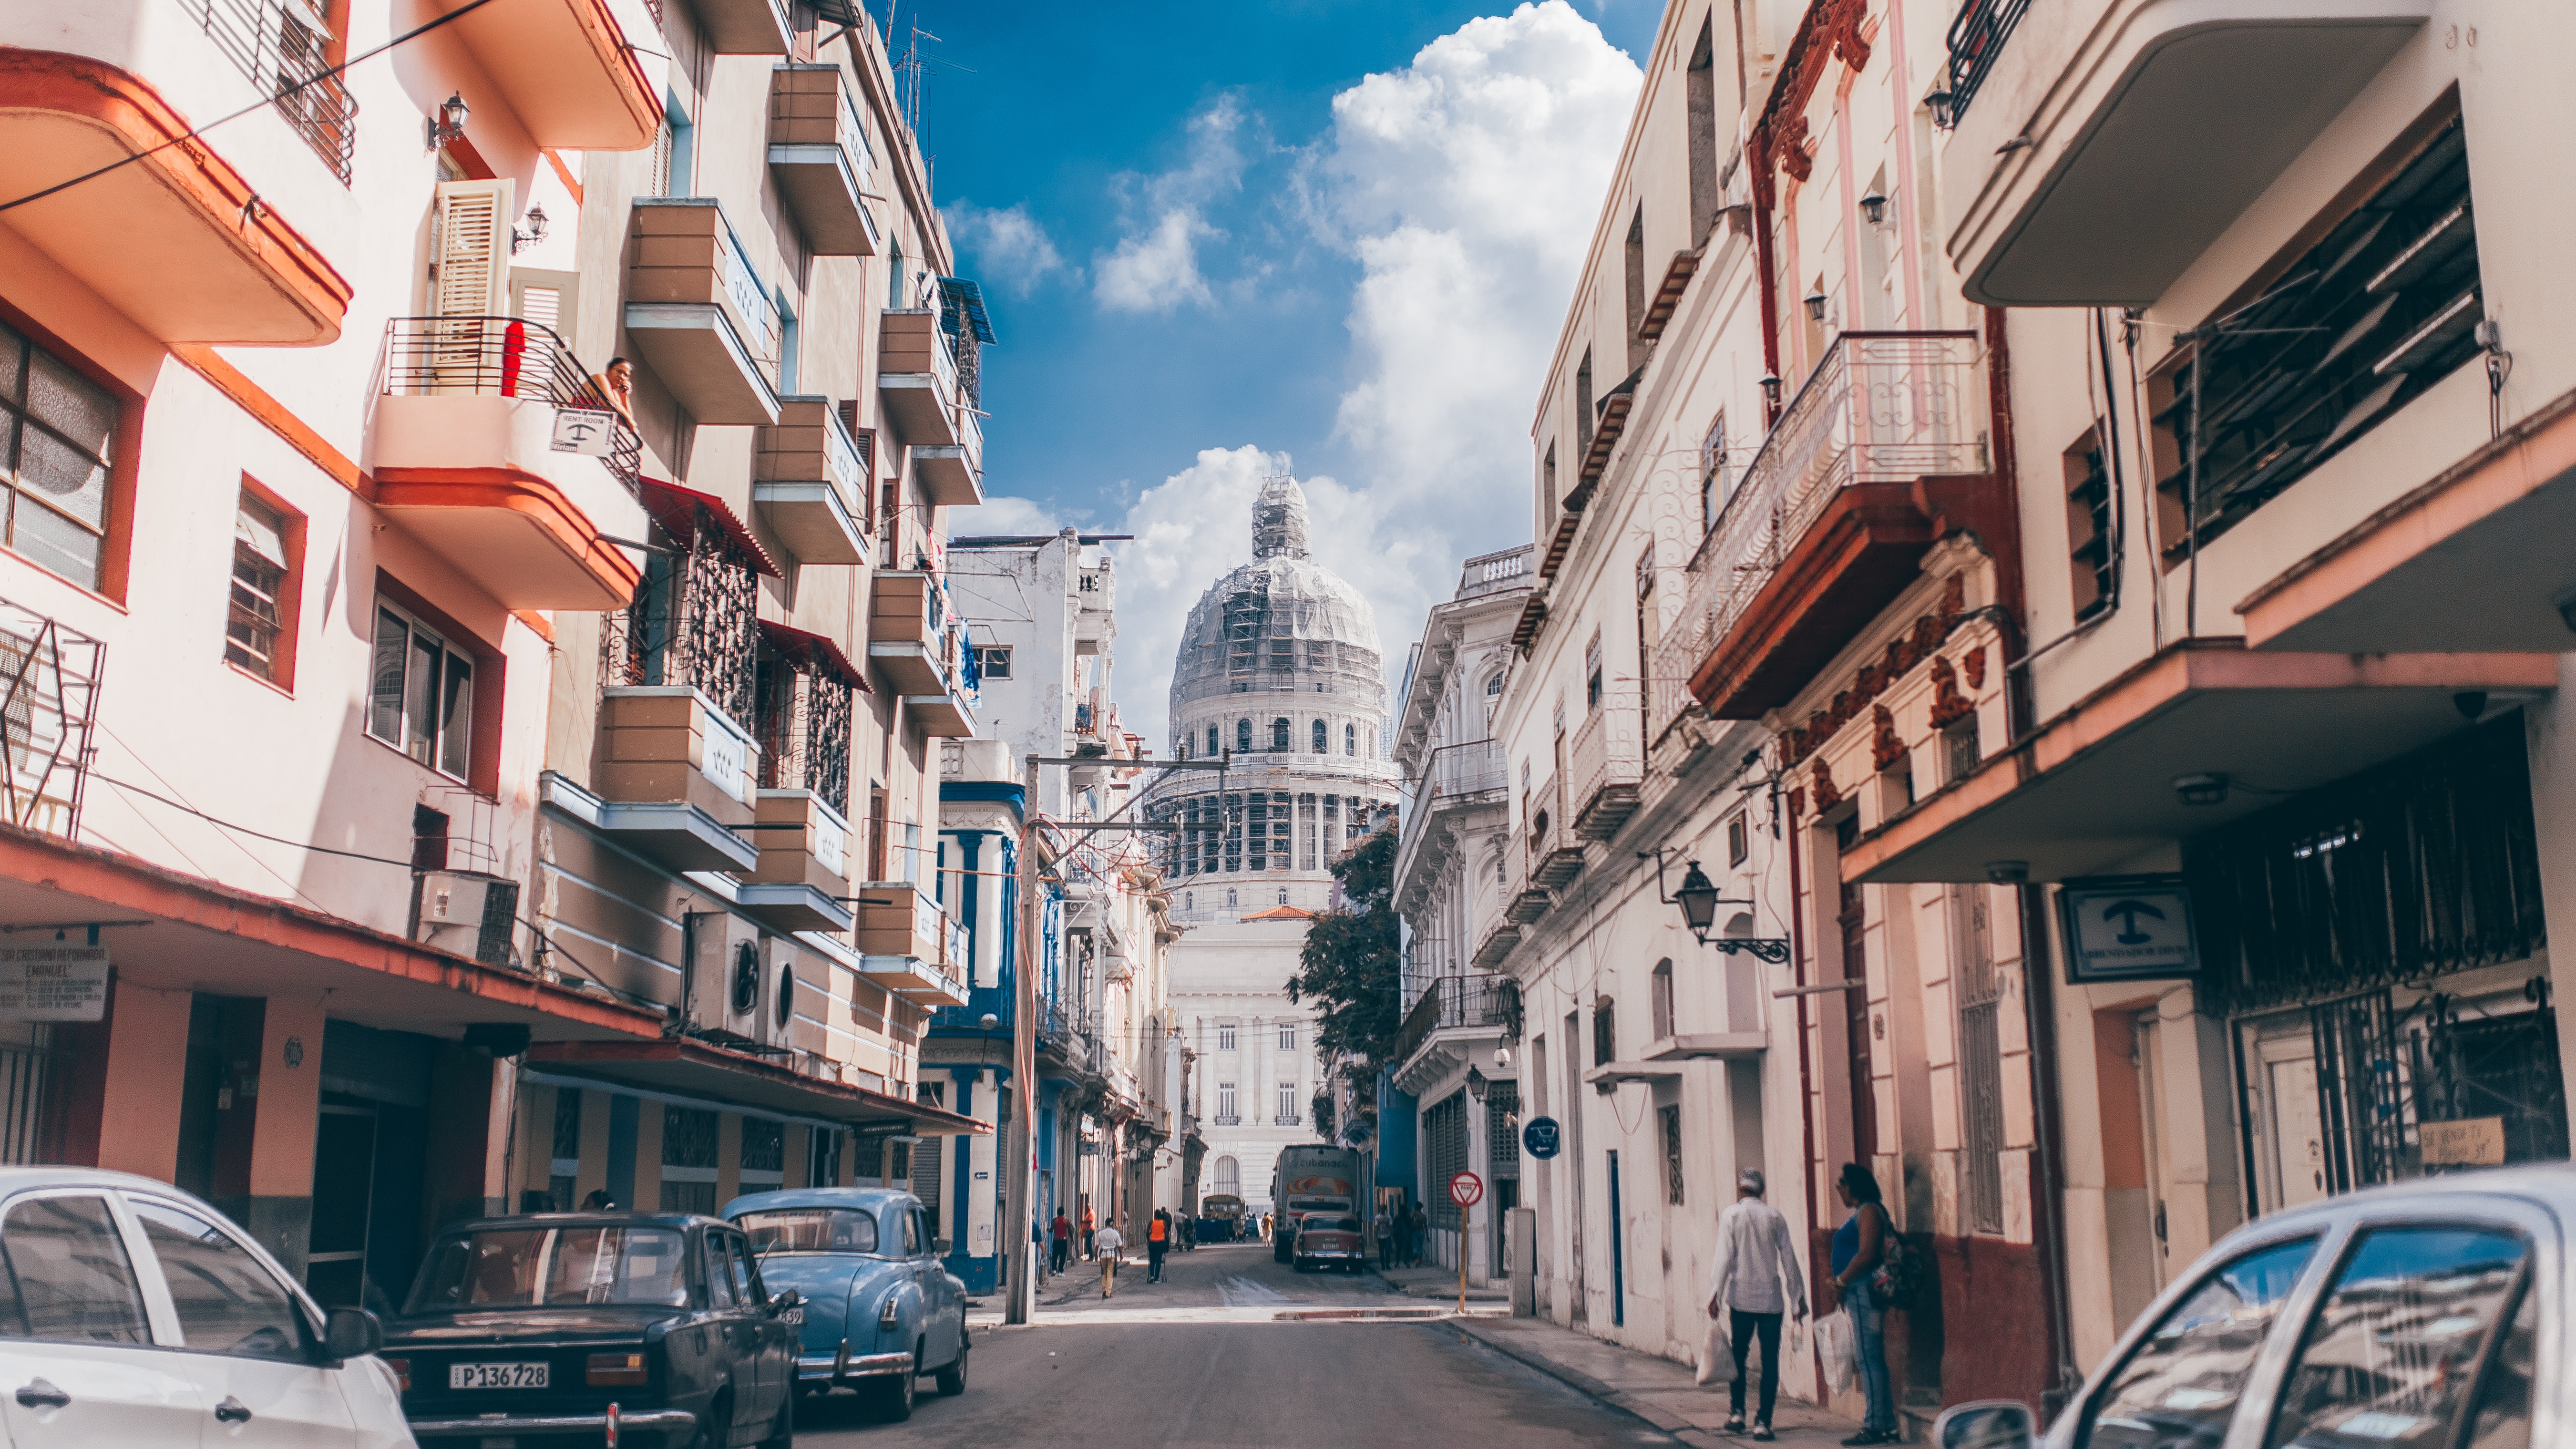
neighbourhood, town, street, building, urban area, human settlement, city, road, residential area, downtown, architecture, infrastructure, sky, mixed use, metropolis, alley, apartment, house, vehicle, real estate, travel, thoroughfare, home, compact car, lane, nonbuilding structure, vacation, subcompact car, car, family car